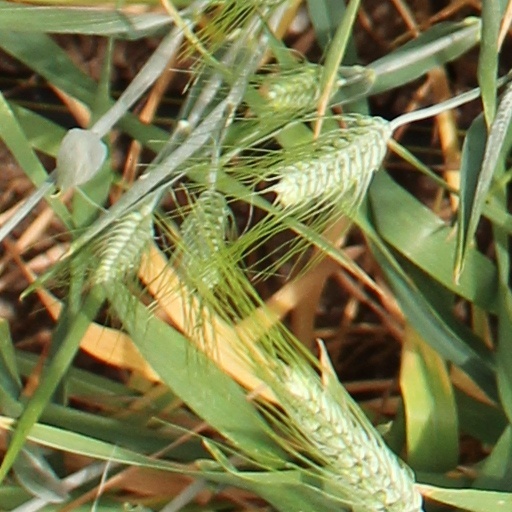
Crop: wheat